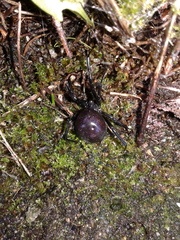
Species: Lactrodectus_hesperus